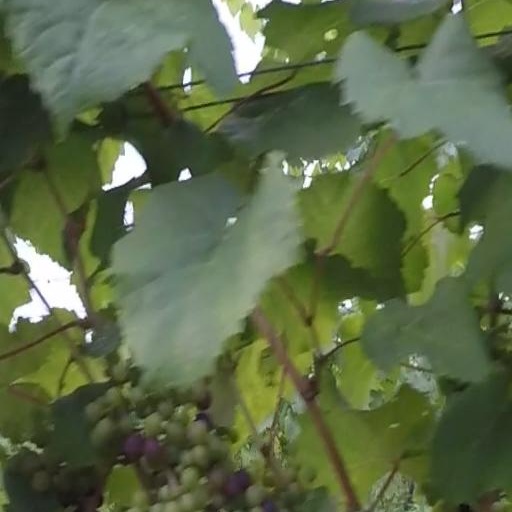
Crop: grape